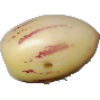
Label: Pepino 1